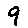
Label: 9